Rikubetsu, Hokkaido

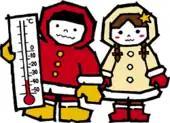
Shibare-kun and Tsurara-chan, the town's mascots

Rikubetsu is ranked as Japan's coldest area. Daily mean temperature in January is , the average low temperature in the end of January and beginning of February are below , which are the coldest in Japan.